History of the Office of the Inspector General of the United States Army

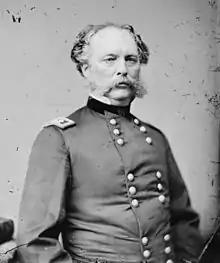
Randolph B. Marcy

As a result of the escalation of the Northwest Indian War in 1790, Congress began expanding the Army. Mentges served as de facto inspector general, as did Winthrop Sargent, for Arthur St. Clair's army. On March 5, 1792, after St. Clair's Defeat, the army was reorganized again. When Anthony Wayne took over St. Clair's role, a few days later Henry de Butts was appointed acting inspector general. He was then followed by Edward Butler, Michael Rudolph, Jonathan Haskell and John Mills.